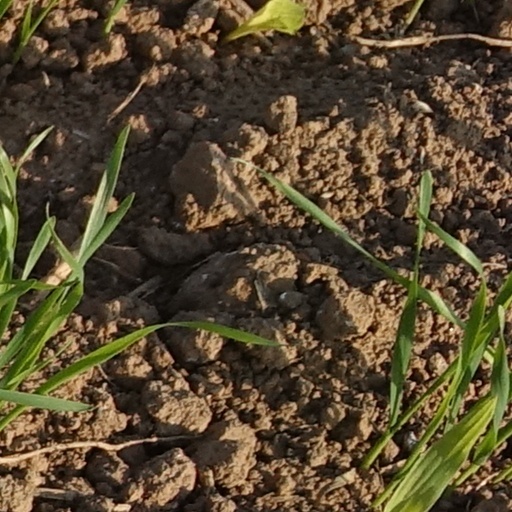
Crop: wheat